St Martin's Church, Canterbury

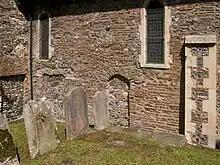
Roman bricks in the chancel wall

Local finds prove that Christianity did exist in this area of the city at the time, and the church contains many reused Roman bricks or spolia, as well as complete sections of walls of Roman tiles. At the core of the church the brick remains of a Roman tomb were integrated into the structure. Several sections of walls are clearly very early, and it is possible that a blocked square-headed doorway in the chancel was the entrance to Bertha's church, while other sections of wall come from the period after the Gregorian mission in the 7th or 8th centuries, including most of the nave. The apse that was originally at the east end has been removed. The tower is much later, in Perpendicular style. The church is a Grade I listed building.